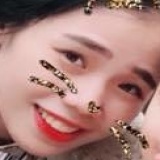
ca sĩ Nguyễn Hương Ly